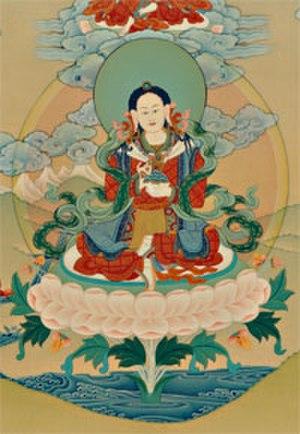
Yeshe Tsogyal, Yeshe Sogyal ou Ye shes mtsho rgyal, de ye shes, « sagesse primordiale », mtsho, « lac » et rgyal, « vainqueur » ou « souverain », parfois traduit comme Victorieux océan de sagesse, est considèrée comme une dakini du Tibet ou encore un bouddha du bouddhisme tibétain, importante en particulier dans la tradition nyingma. Elle est aussi appelée Dame de Kharchen ou Reine du lac de Karchen.